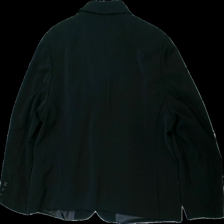
View: back
Type: Blazer
Category: Ladies
Brand: Not in the list
Brand text on label: merrytime
Colors: Black
Material: 100% polyester
Cut: Regular
Size: 46
Season: All
Damage location: middle center
Damage 2 location: middle center
Price range: 50-100
Recommended usage: Reuse
Description: svart kavaj